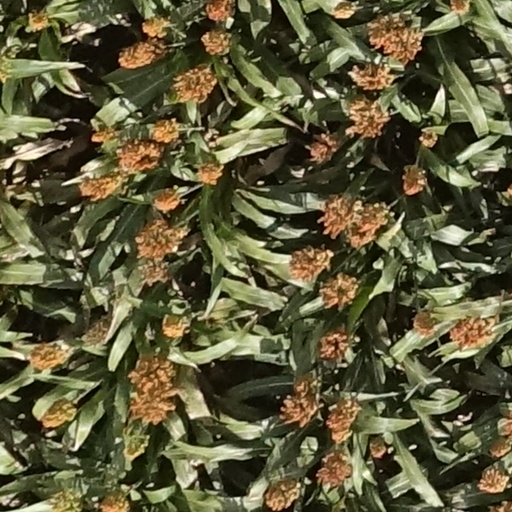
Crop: sorghum